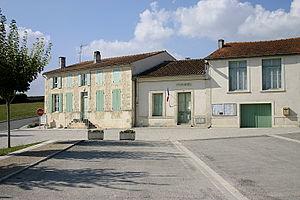
Mairie de Torxé
Torxé est une commune du sud-ouest de la France, située dans le département de la Charente-Maritime.